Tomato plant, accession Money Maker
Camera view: vertical (180 deg); turntable rotation: 270 degrees
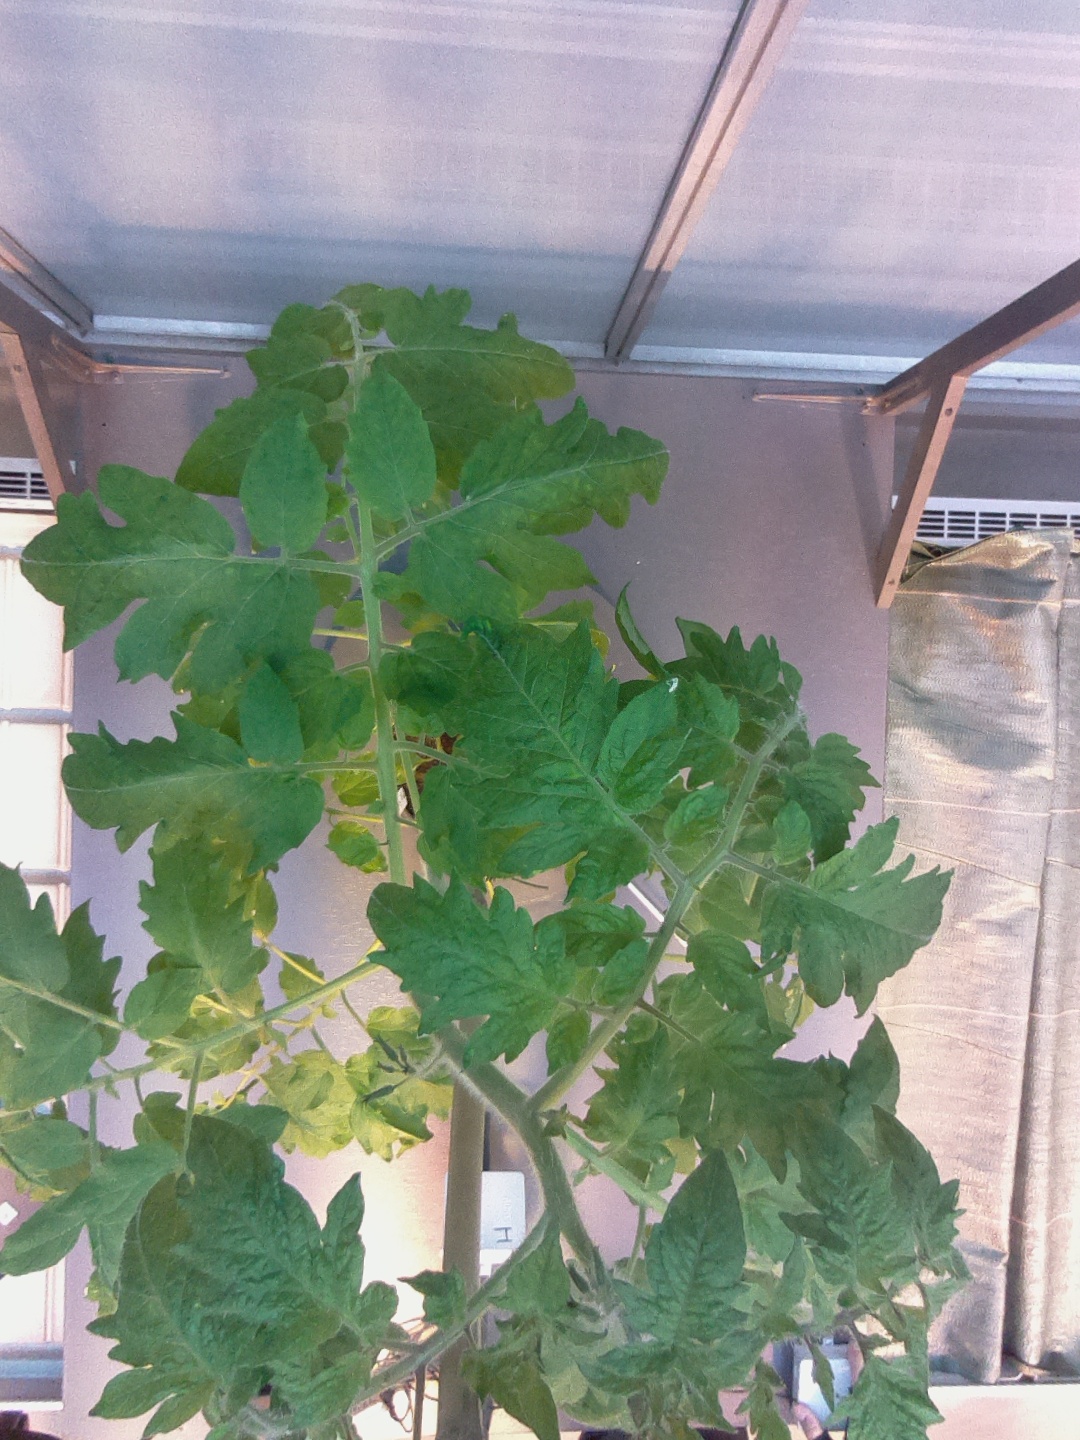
BBCH growth stage 54: 4 inflorescences visible